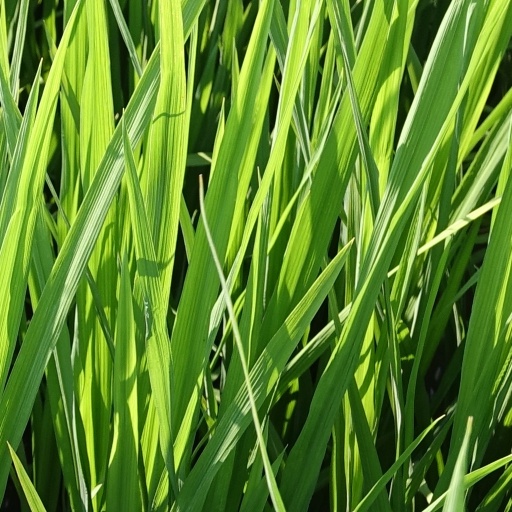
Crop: rice